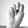
ASL letter: N